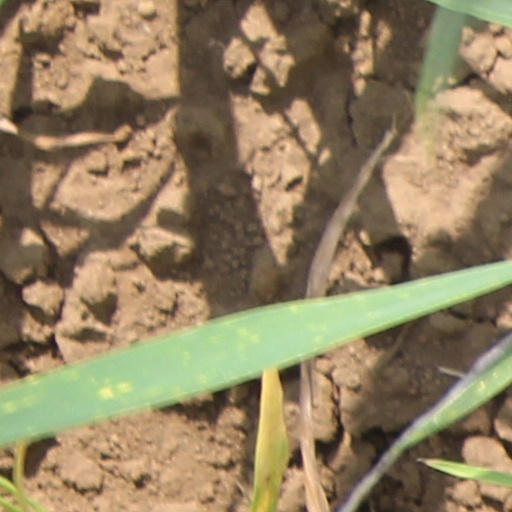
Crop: wheat